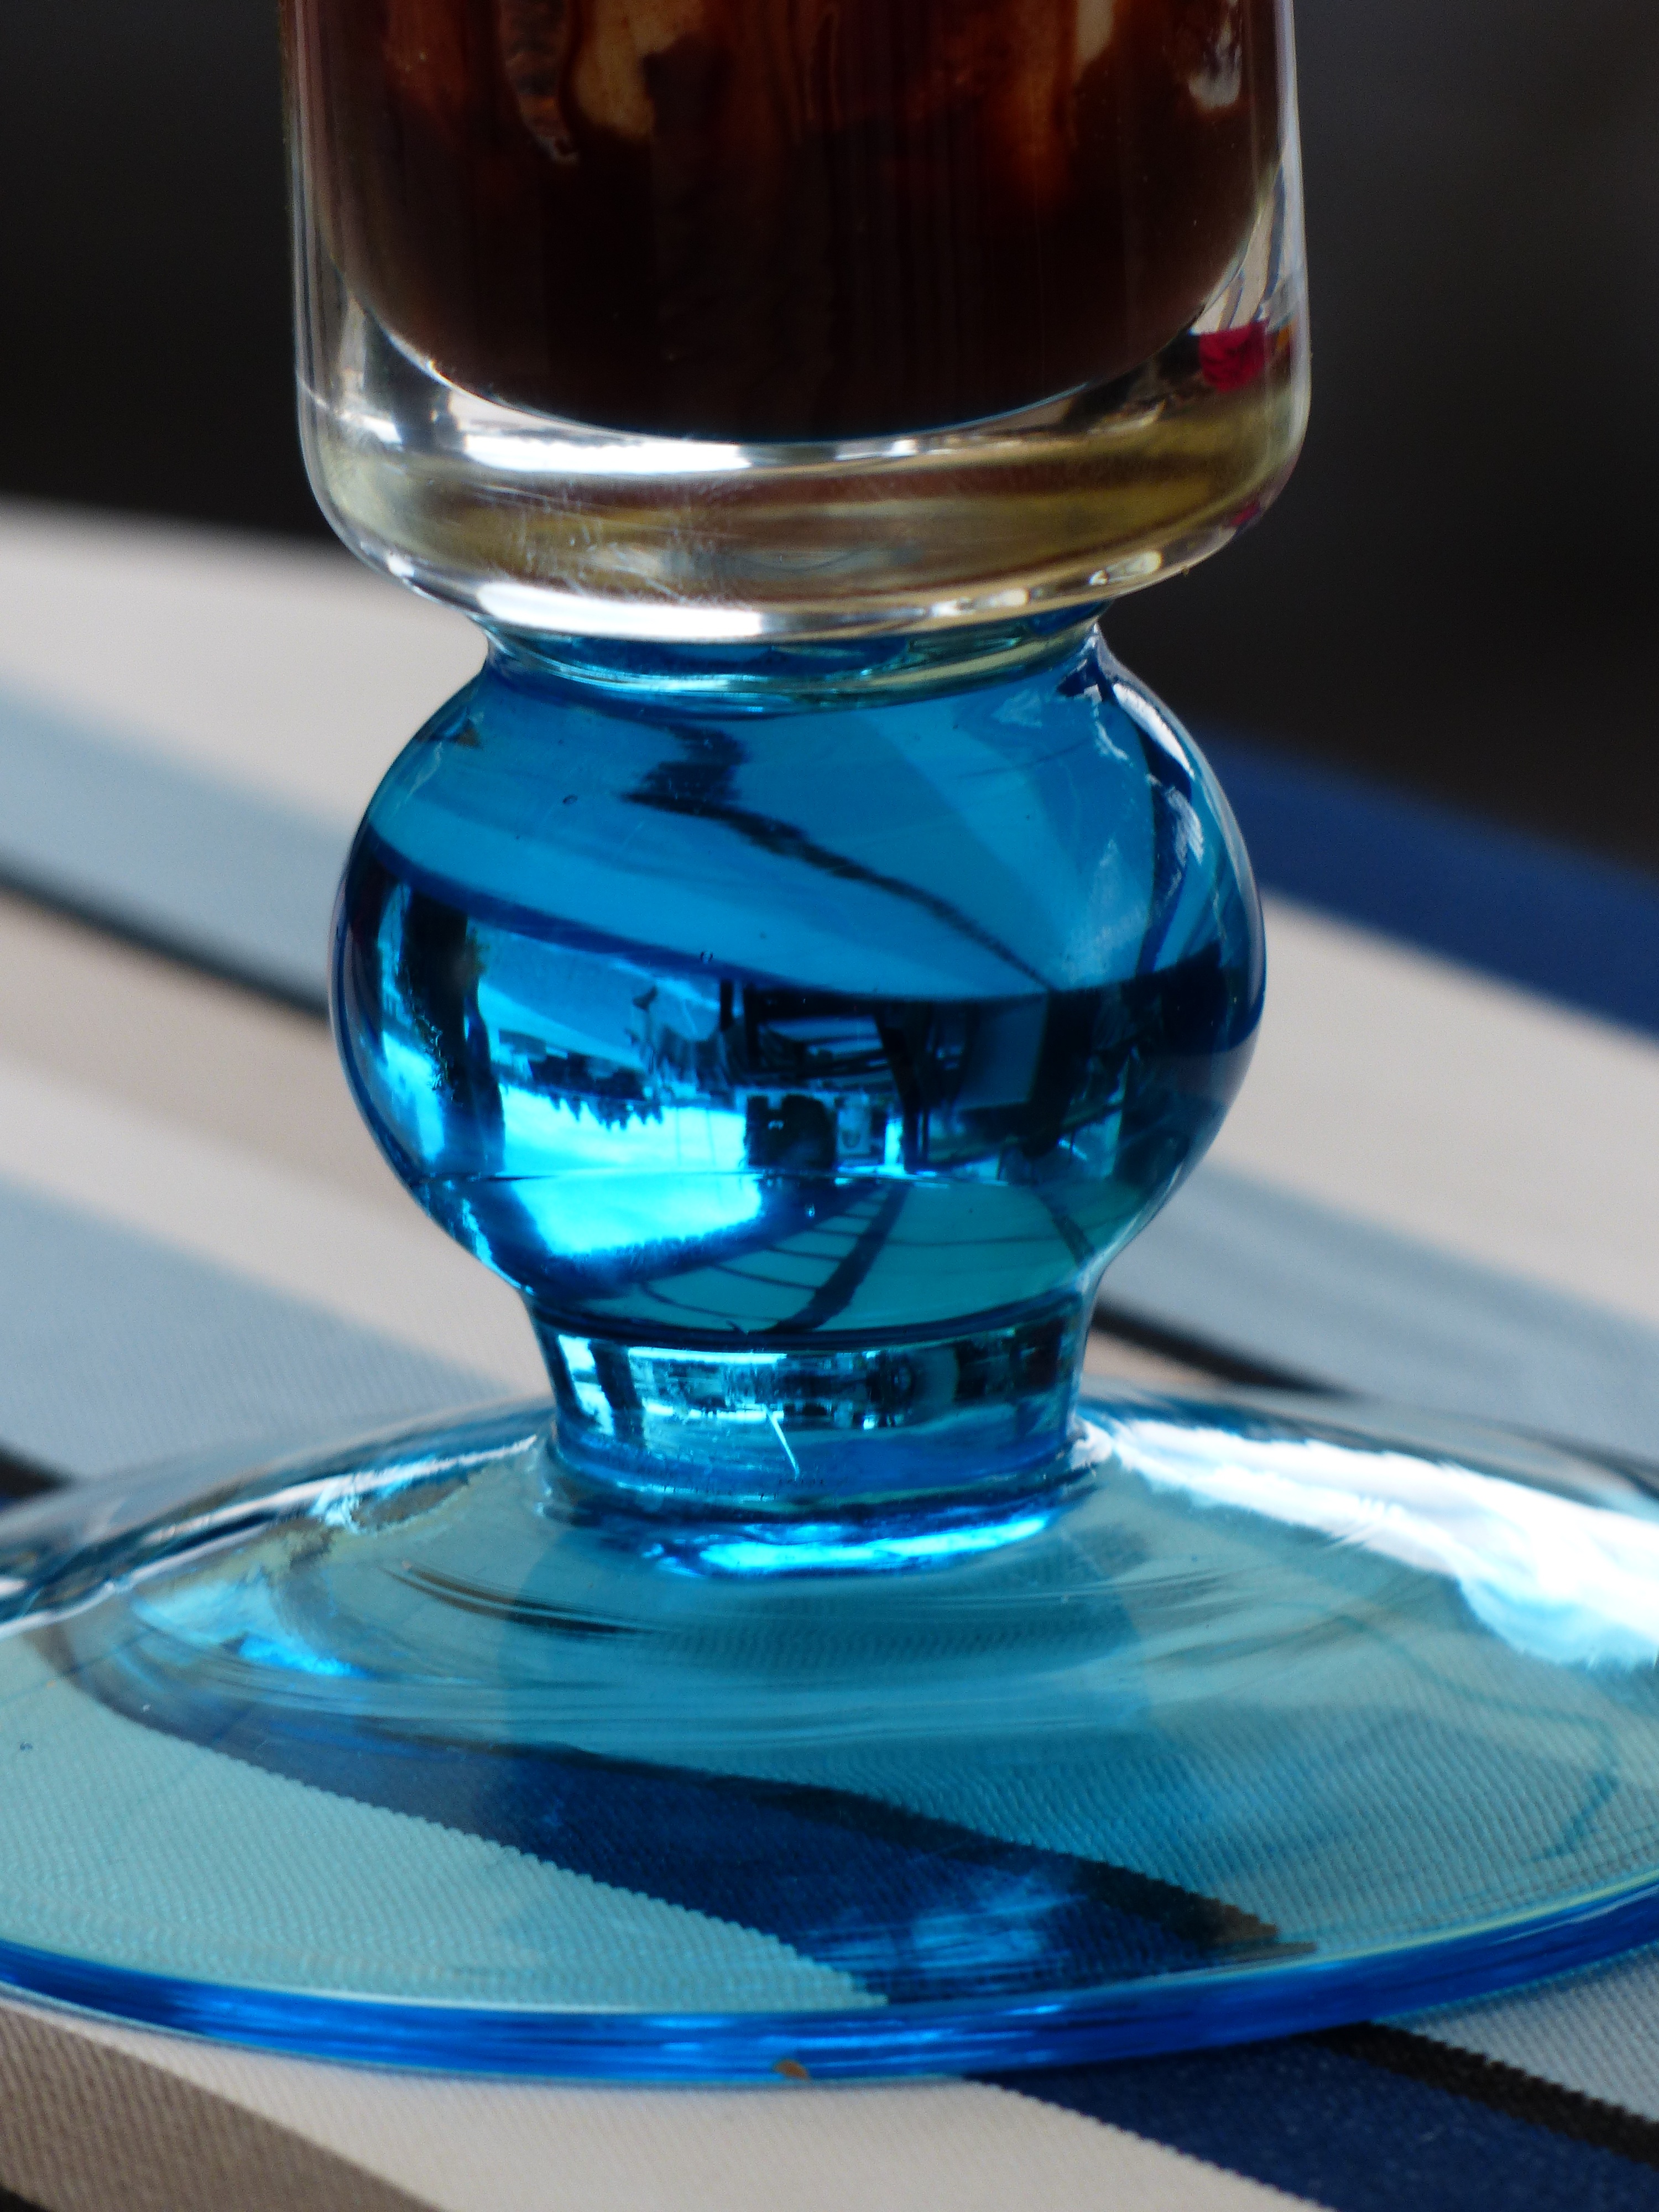
water, glass, color, foot, drink, bottle, blue, material, wine glass, ice cream sundae, cobalt blue, distilled beverage, glass base, floor stand